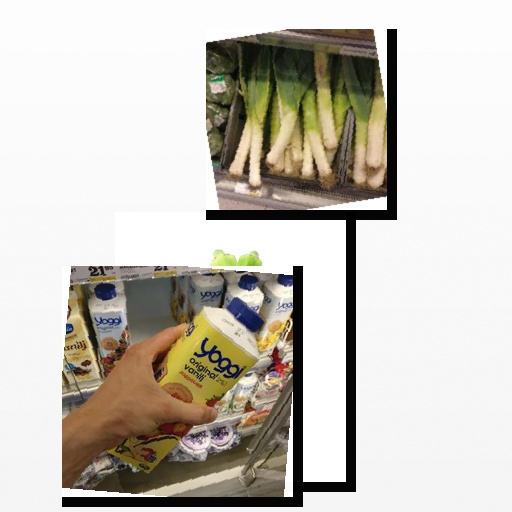
Food items: leek, okra, strawberry_yoghurt